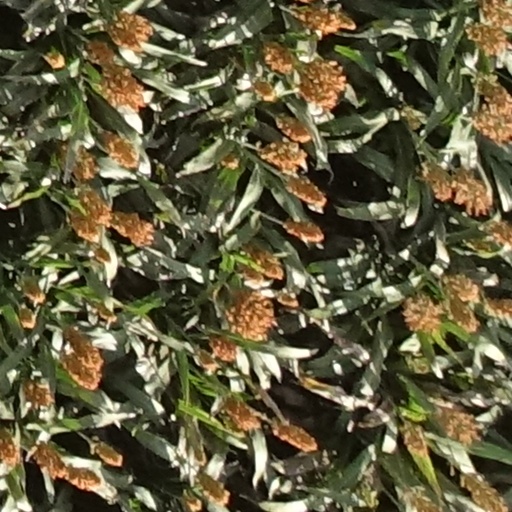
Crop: sorghum